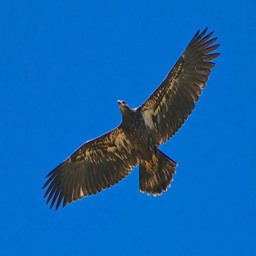
a juvenile bald eagle soars .